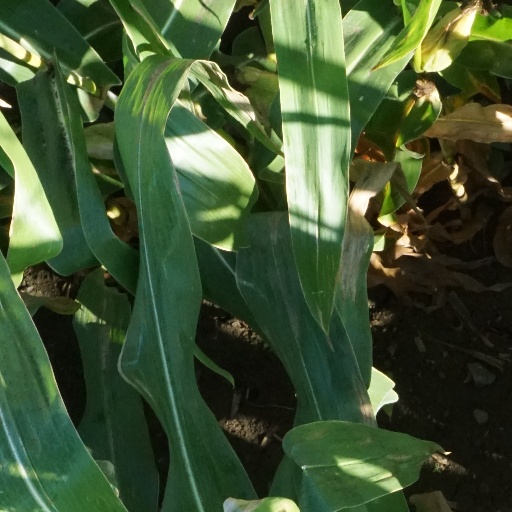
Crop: maize; corn